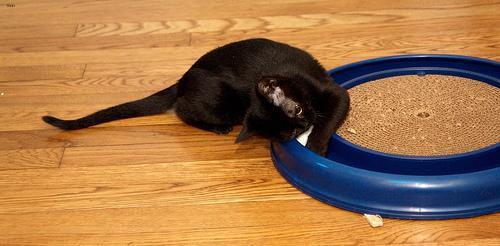
Bombay